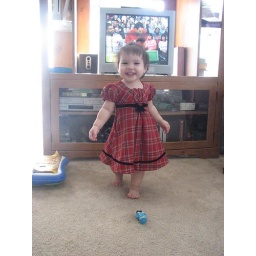
Sofie in red dress